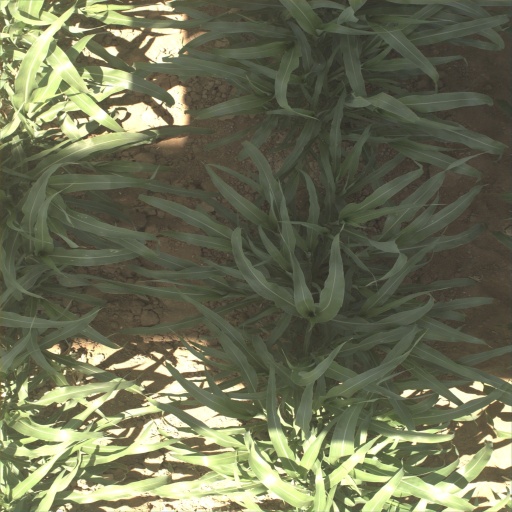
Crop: sorghum